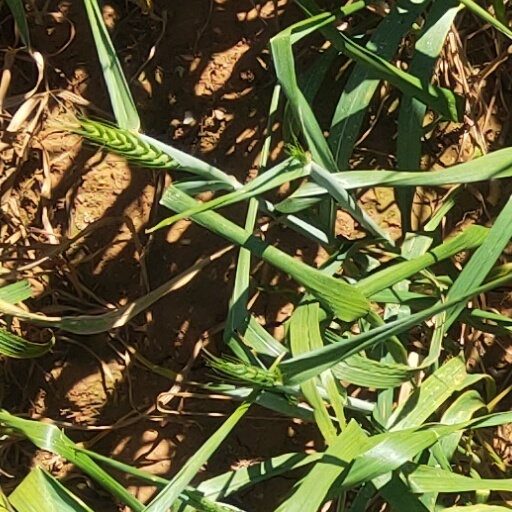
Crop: wheat